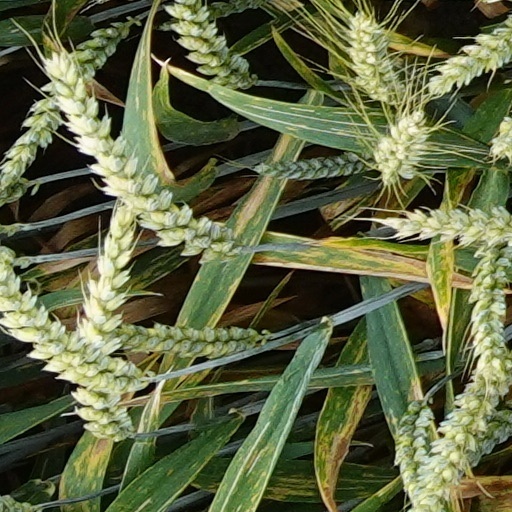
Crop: wheat